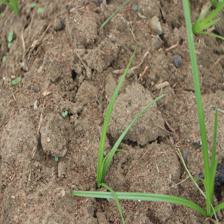
Label: Grass